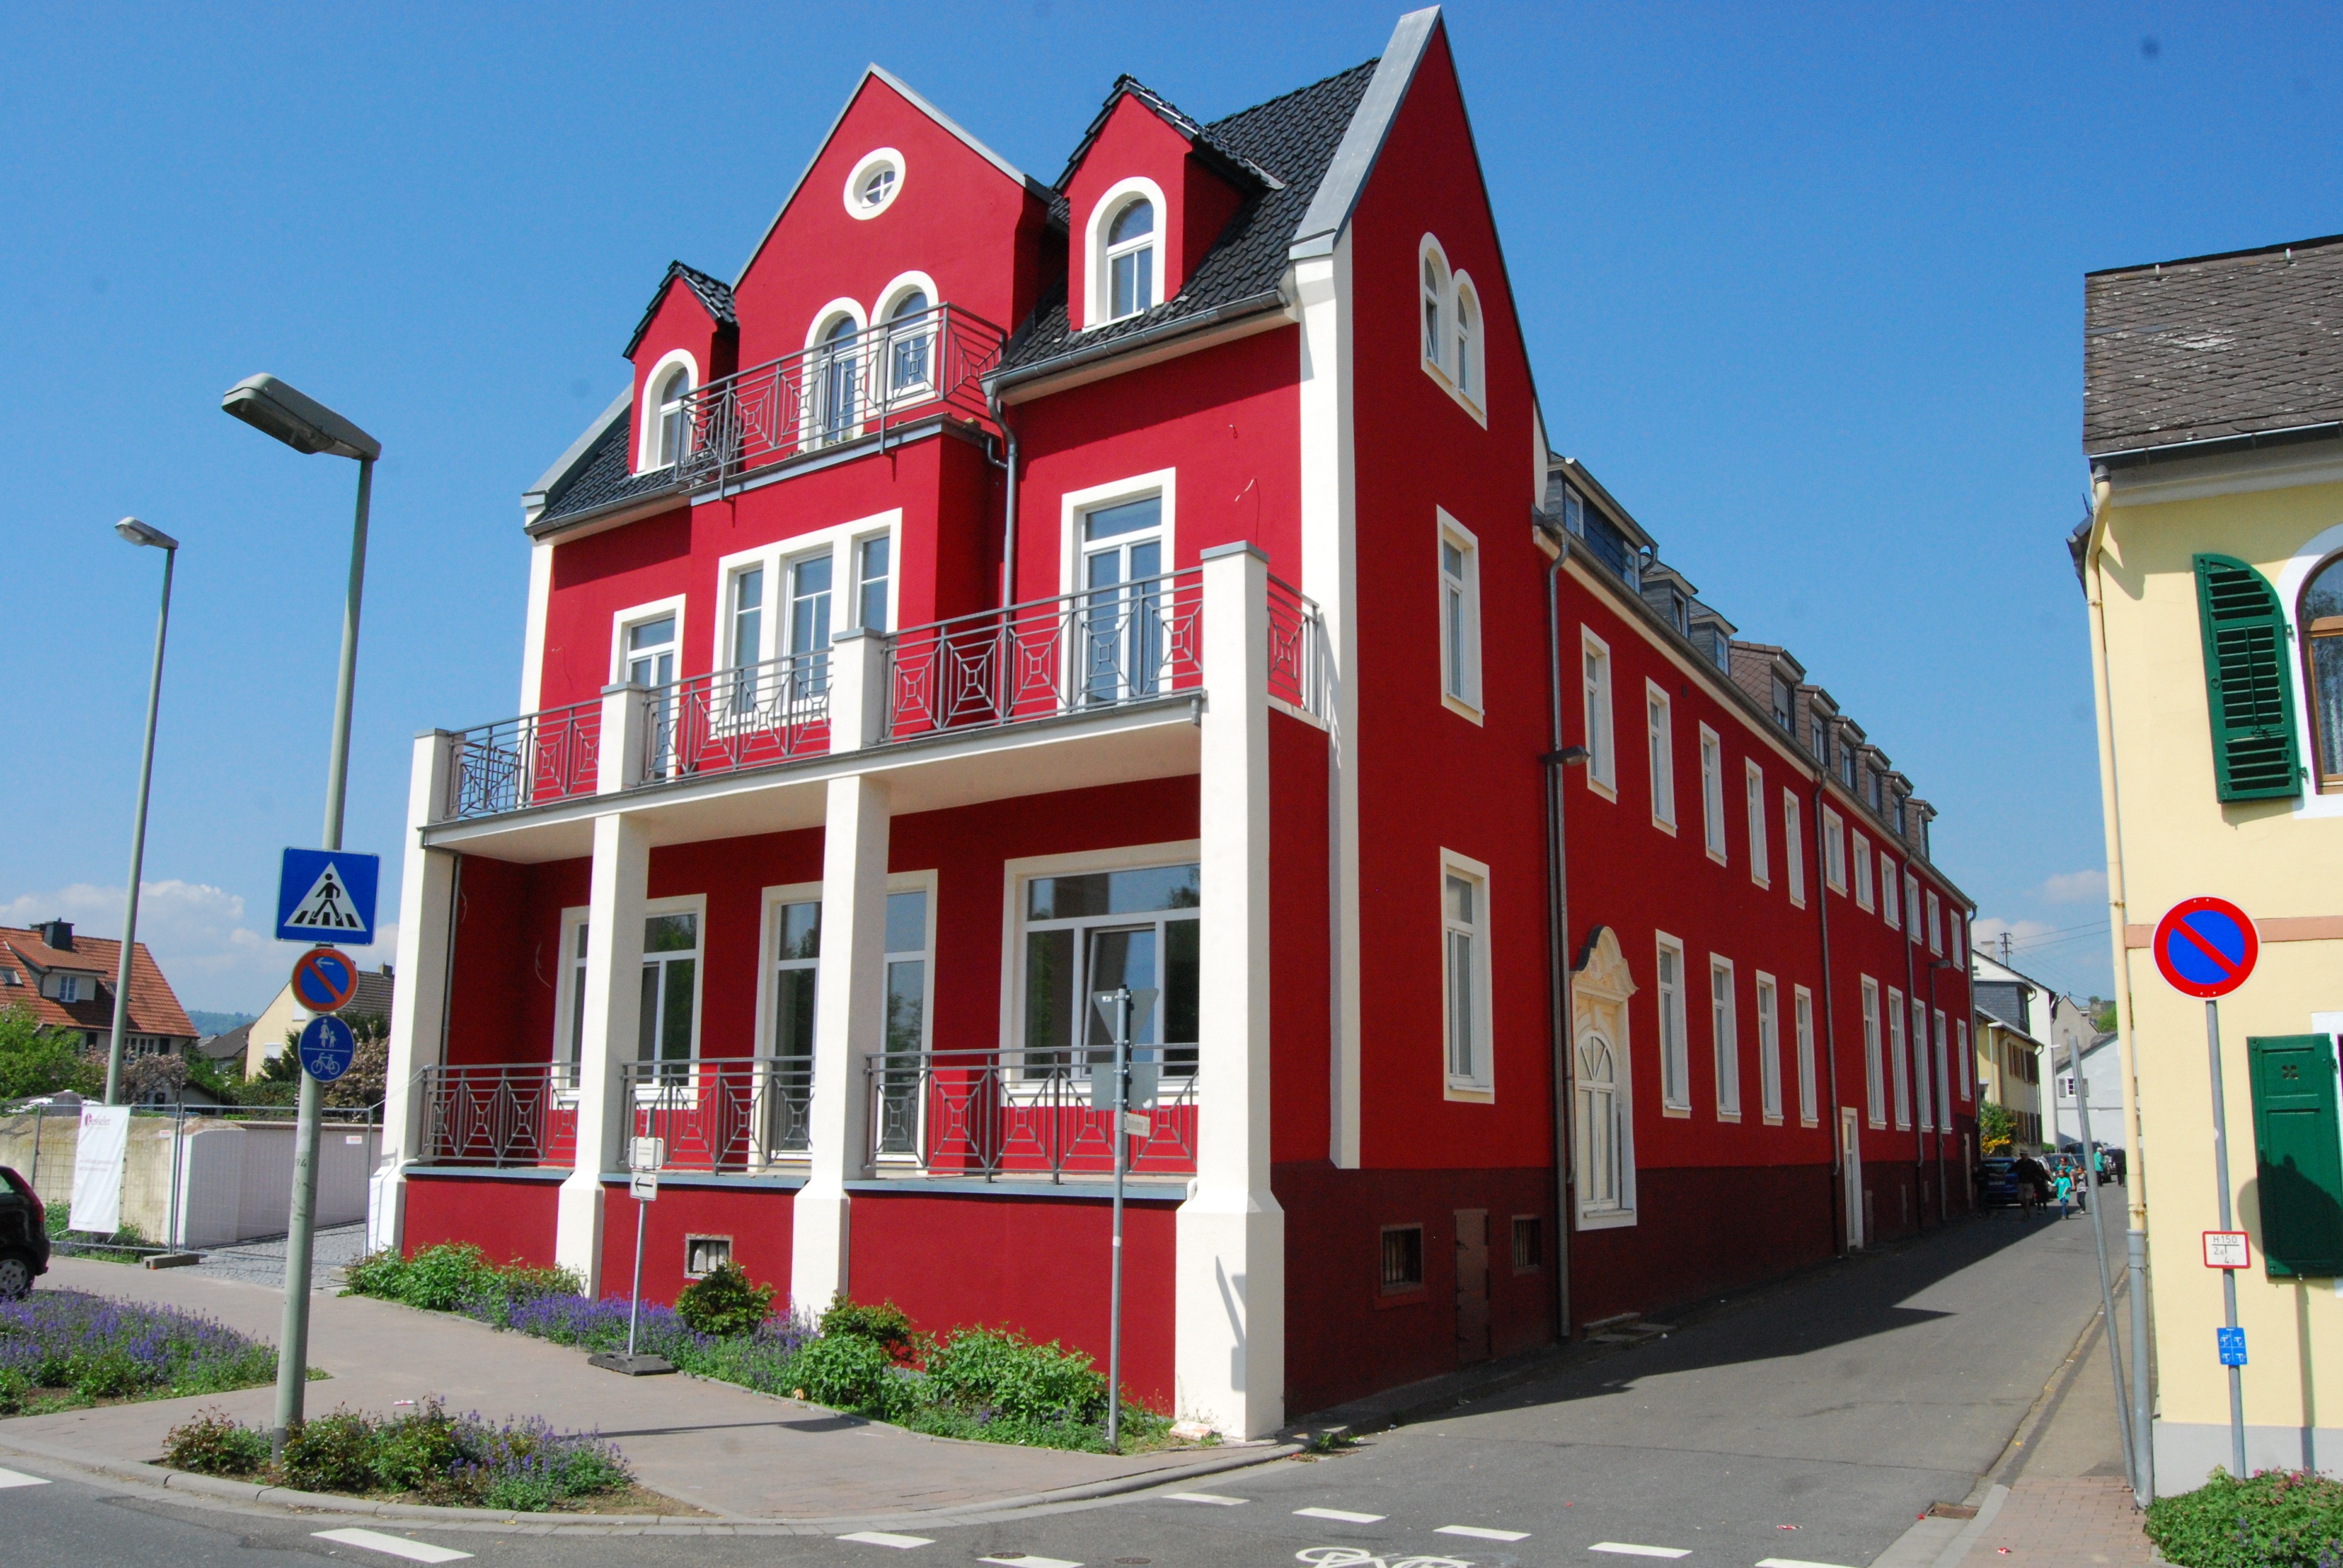
architecture, road, house, town, building, restaurant, home, downtown, red, facade, property, hotel, neighbourhood, residential area, geisenheim